Photography triplet

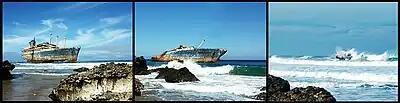
The deterioration of the remains of the "American Star" - an example of a photographic triplet.

Images are usually located from left to right with oldest (in terms of story) on left and newest on right side. For vertical triplet, older image is usually on the top and more recent on bottom. When photos are not related in time, then they are arranged to be most pleasant to viewer's eye (such as dark to bright) or using some logical arrangements.